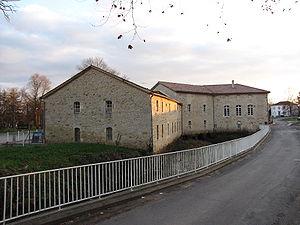
Ancien foulon de Monsempron-Libos
Un foulon, également autrefois appelé moulin fouleur, moulin foulon, ou encore aujourd'hui, moulin à foulon voire de son nom occitan de Paradou dans le sud de la France, est un mécanisme servant à battre ou fouler la laine tissée dans de l'argile smectique pour l'assouplir et la dégraisser. Le moulin était exploité par un ouvrier foulon ou foulonnier. Il pouvait aussi servir pour les cuirs et peaux.